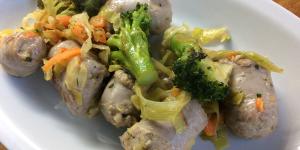
butifarra con verduras